History of Gwynedd in the High Middle Ages

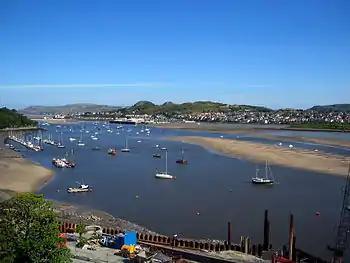
Deganwy as seen from Conwy Castle, 2005. From near Aberconwy Monastery, Dafydd II's perspective looking east across the river to Henry III's army at Deganwy. At low tide, both armies crossed the sands to skirmish

Though Henry III did initially intend to install Gruffydd 'somewhere' in North Wales as a counterweight to Dafydd, in the end Henry "spared [Dafydd] the last humiliation" of dividing Gwynedd to share between the brothers, and Gruffydd and his son Owain were installed instead in the Tower of London, "trading a Welsh prison for an English one", wrote Lloyd. Gruffydd remained popular among some traditionalist Welsh, and a 'legitimist' faction had emerged to promote his rights above those of Dafydd. Henry III thought to keep Gruffydd as prisoner and as leverage against Dafydd for 'good behaviour'. If Dafydd were to rebel then Henry III would release Gruffydd into Gwynedd to attract his supporters and causing a dynastic civil war in Gwynedd. Dafydd's policy therefore was one of prudence and self-restraint as he maintained the status quo. Then, on St. David's Day 1244, in a daring escape attempt Gruffydd fell to his death when his improvised rope of torn bed sheets and table linens gave way as he tried to propel from the White Tower.